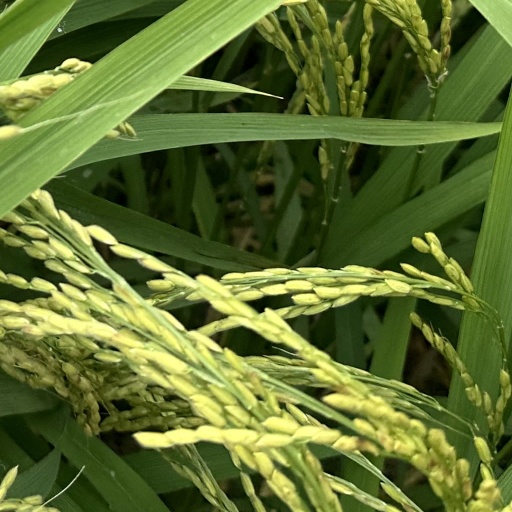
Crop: rice